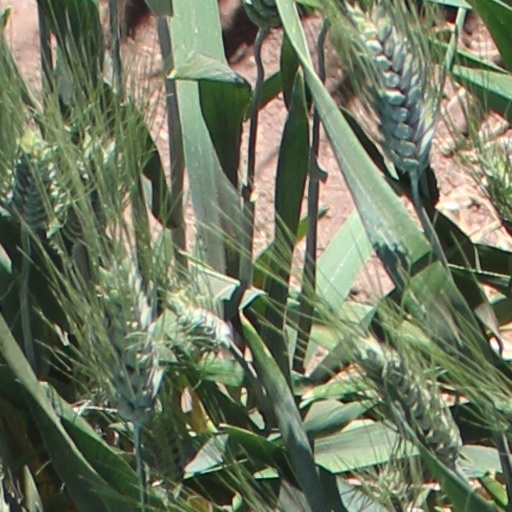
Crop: wheat